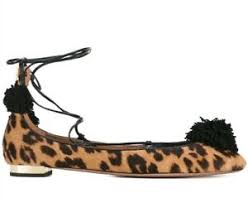
Label: Ballet Flat